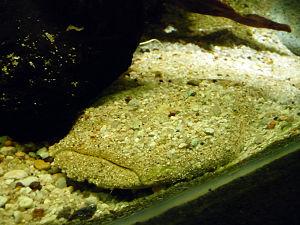
Les pseudopimelodidés forment une famille de poissons-chats d'eau douce originaire d'Amérique du Sud.